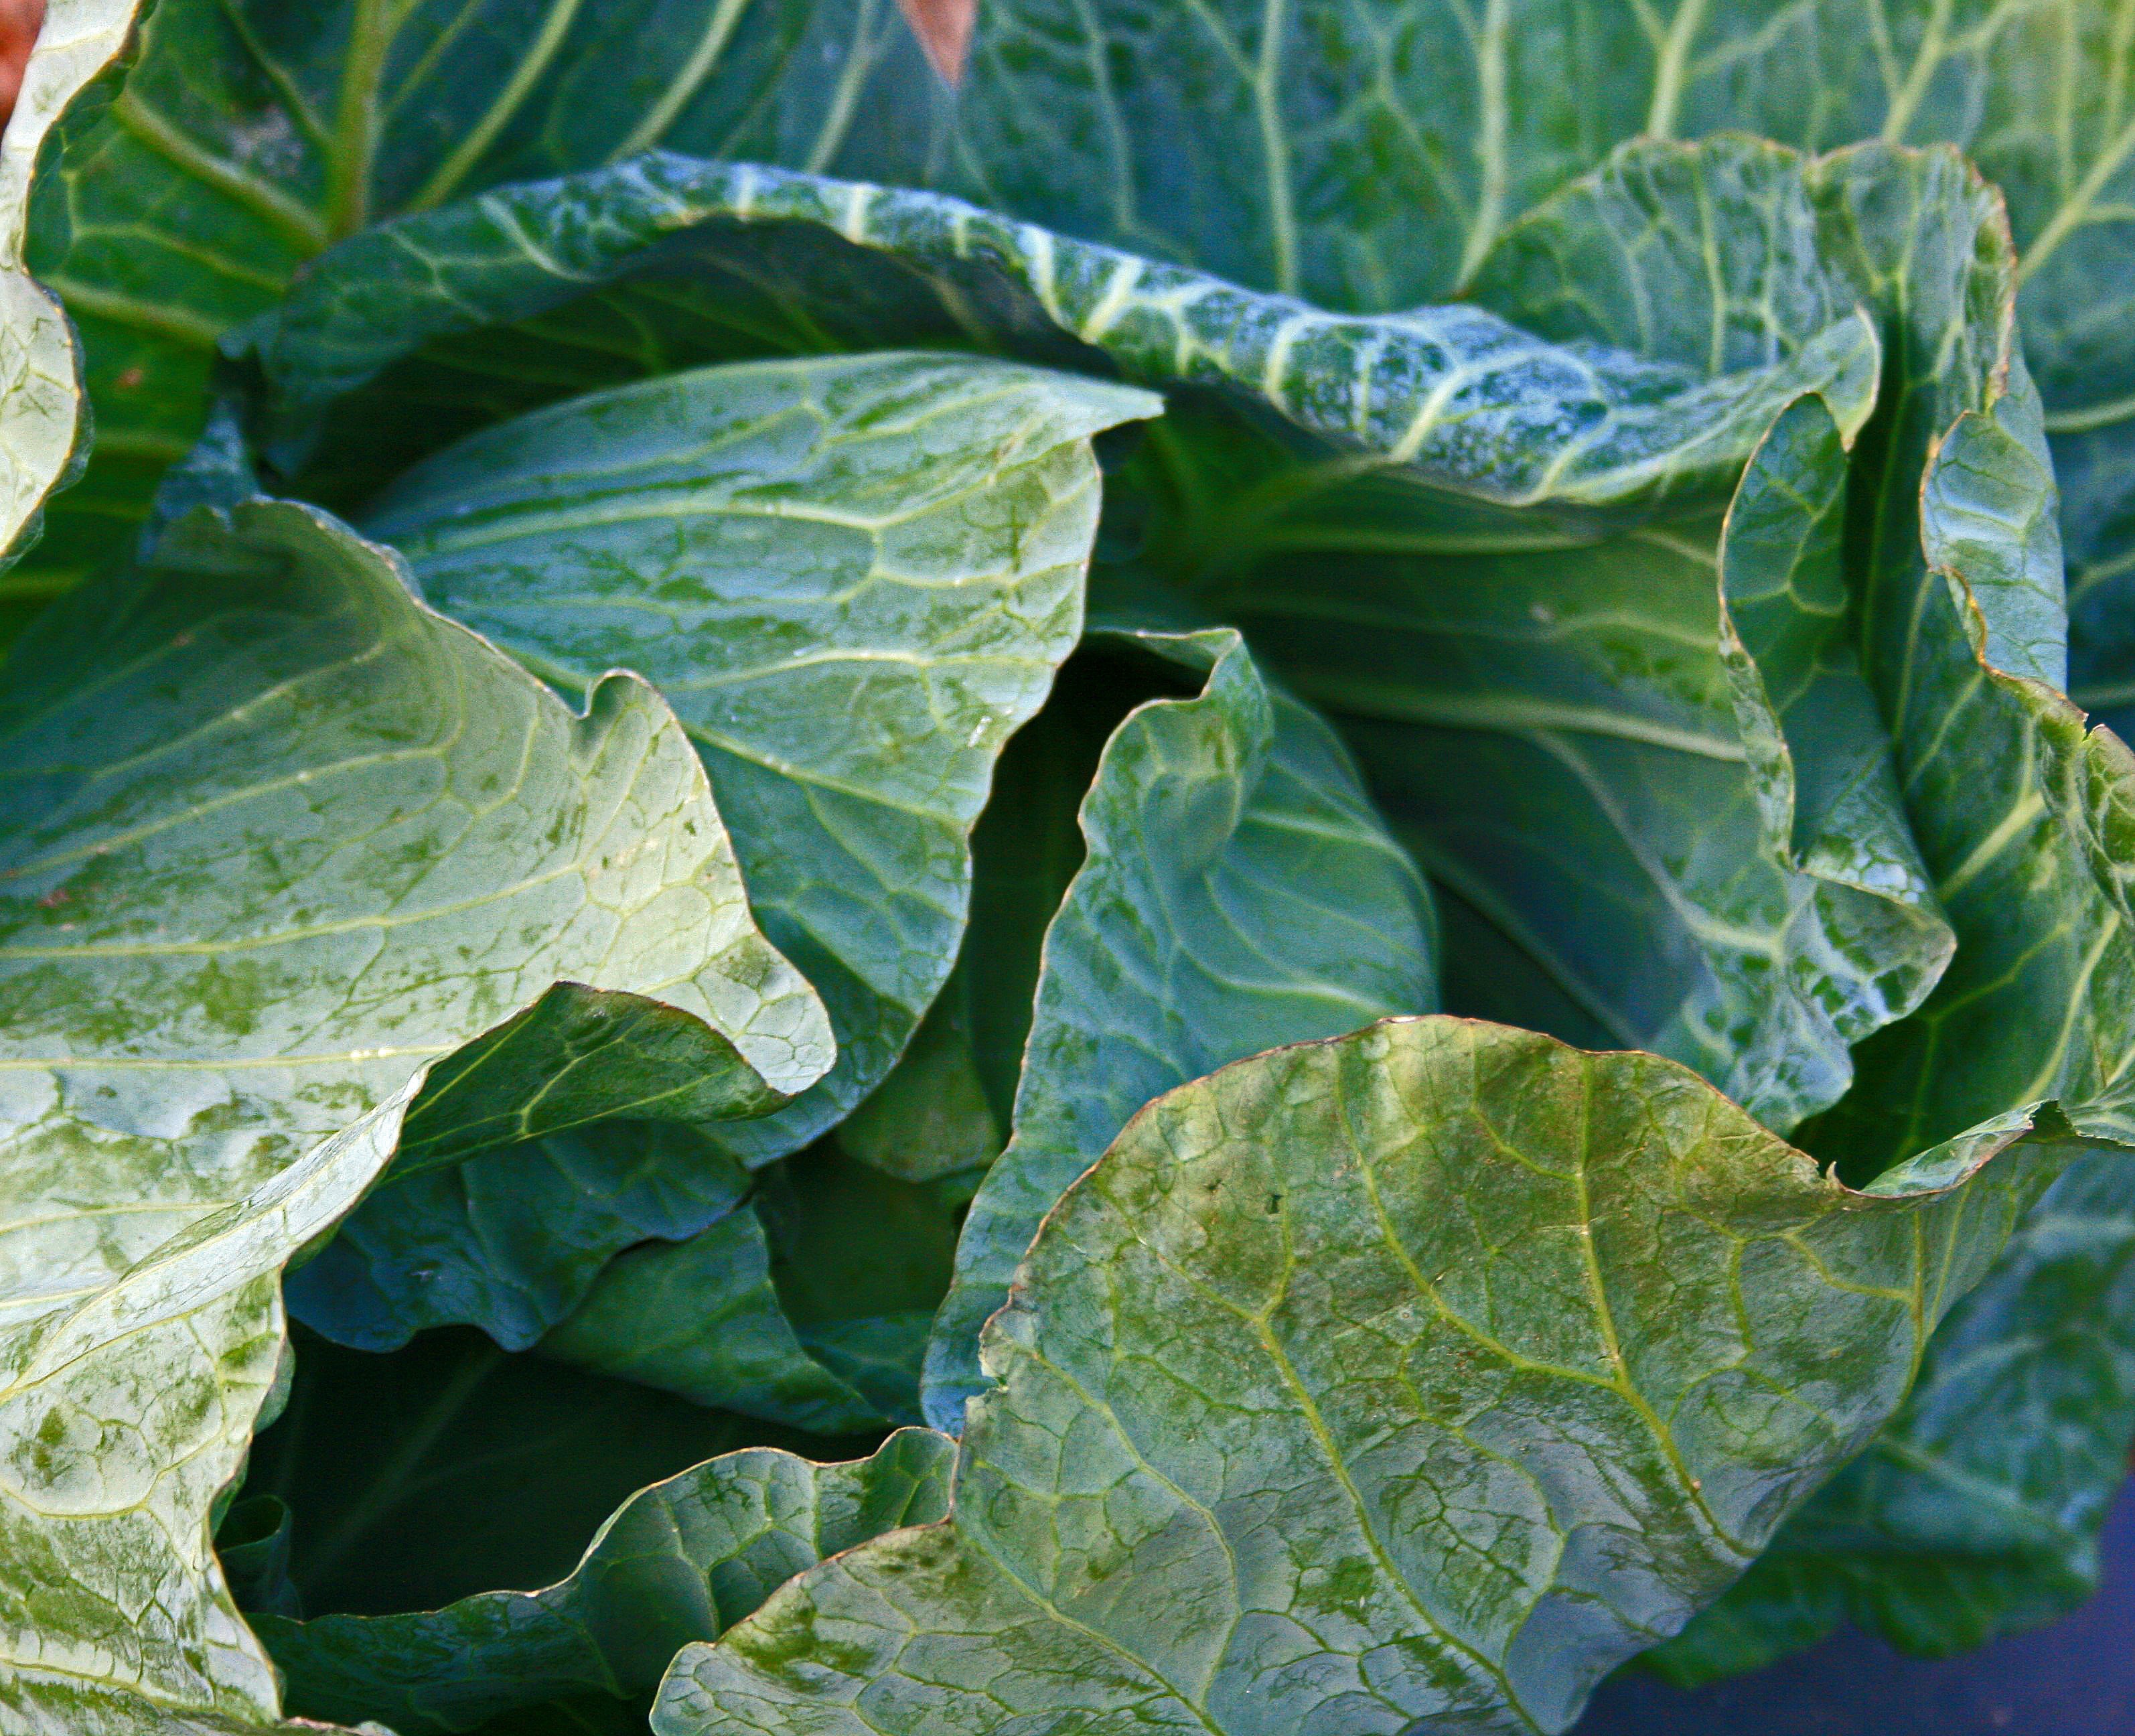
leaf, flower, food, green, produce, vegetable, leaves, head, cabbage, brassica, collard greens, chard, annual plant, leaf vegetable, komatsuna